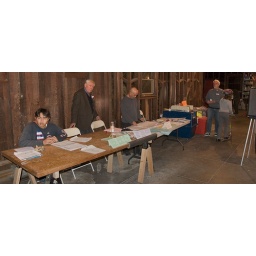
This is in our garage showing the poll workers in our garage. The big blue box on the right is the vote counting machine.